Class A Short Season

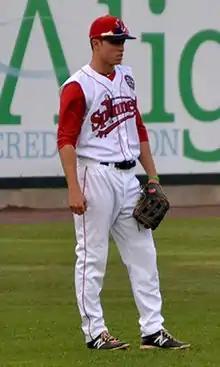
Outfielder Mike Meyers with the Class A Short Season Lowell Spinners in 2014

Class A Short Season was originally the fourth-highest level in the minor leagues; with the addition of Class A-Advanced in 1990, Class A Short Season became fifth in the overall hierarchy: